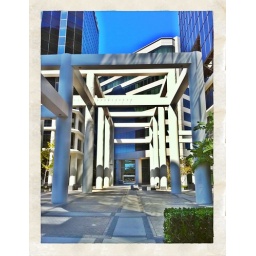
An HDR of some random buildings around the office